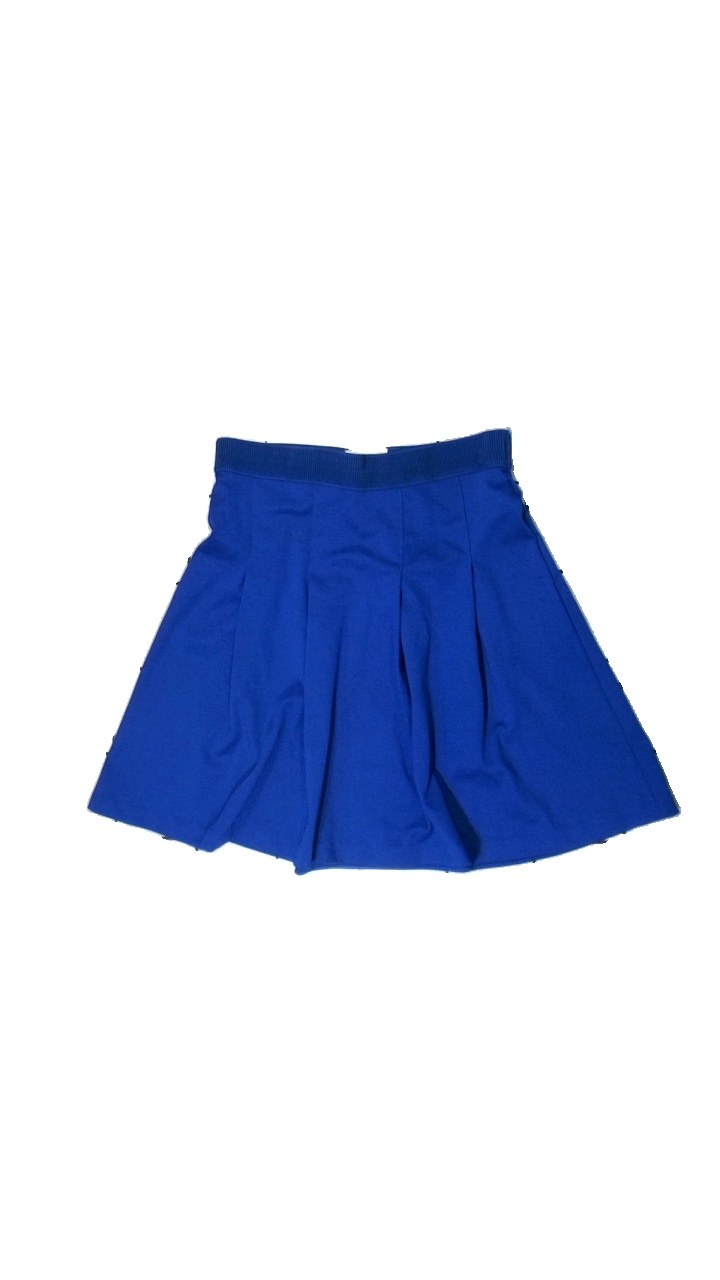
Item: Skirt (Ladies)
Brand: Holly And Whyte (lindex)
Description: Blue skirt from Holly and Whyte.
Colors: Blue
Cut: Regular
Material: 81% polyester, 19% cotton
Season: All
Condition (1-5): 4
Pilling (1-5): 5
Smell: Minor
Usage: Reuse
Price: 50-100